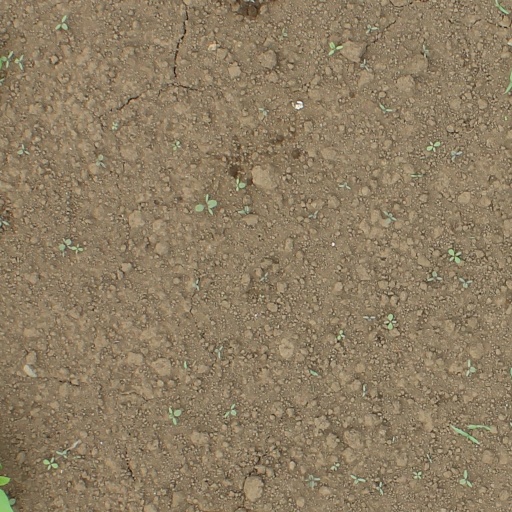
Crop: soybean